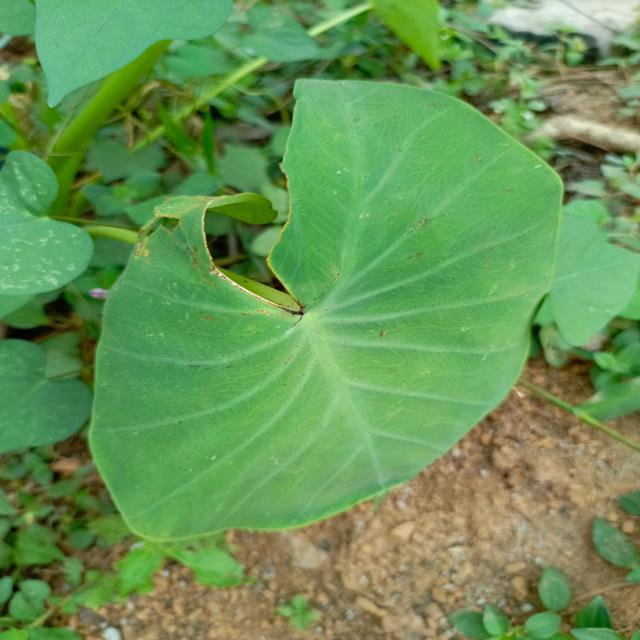
Label: Healthy